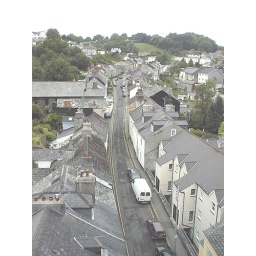
The road up the hill from Tavistock, running under the viaduct.